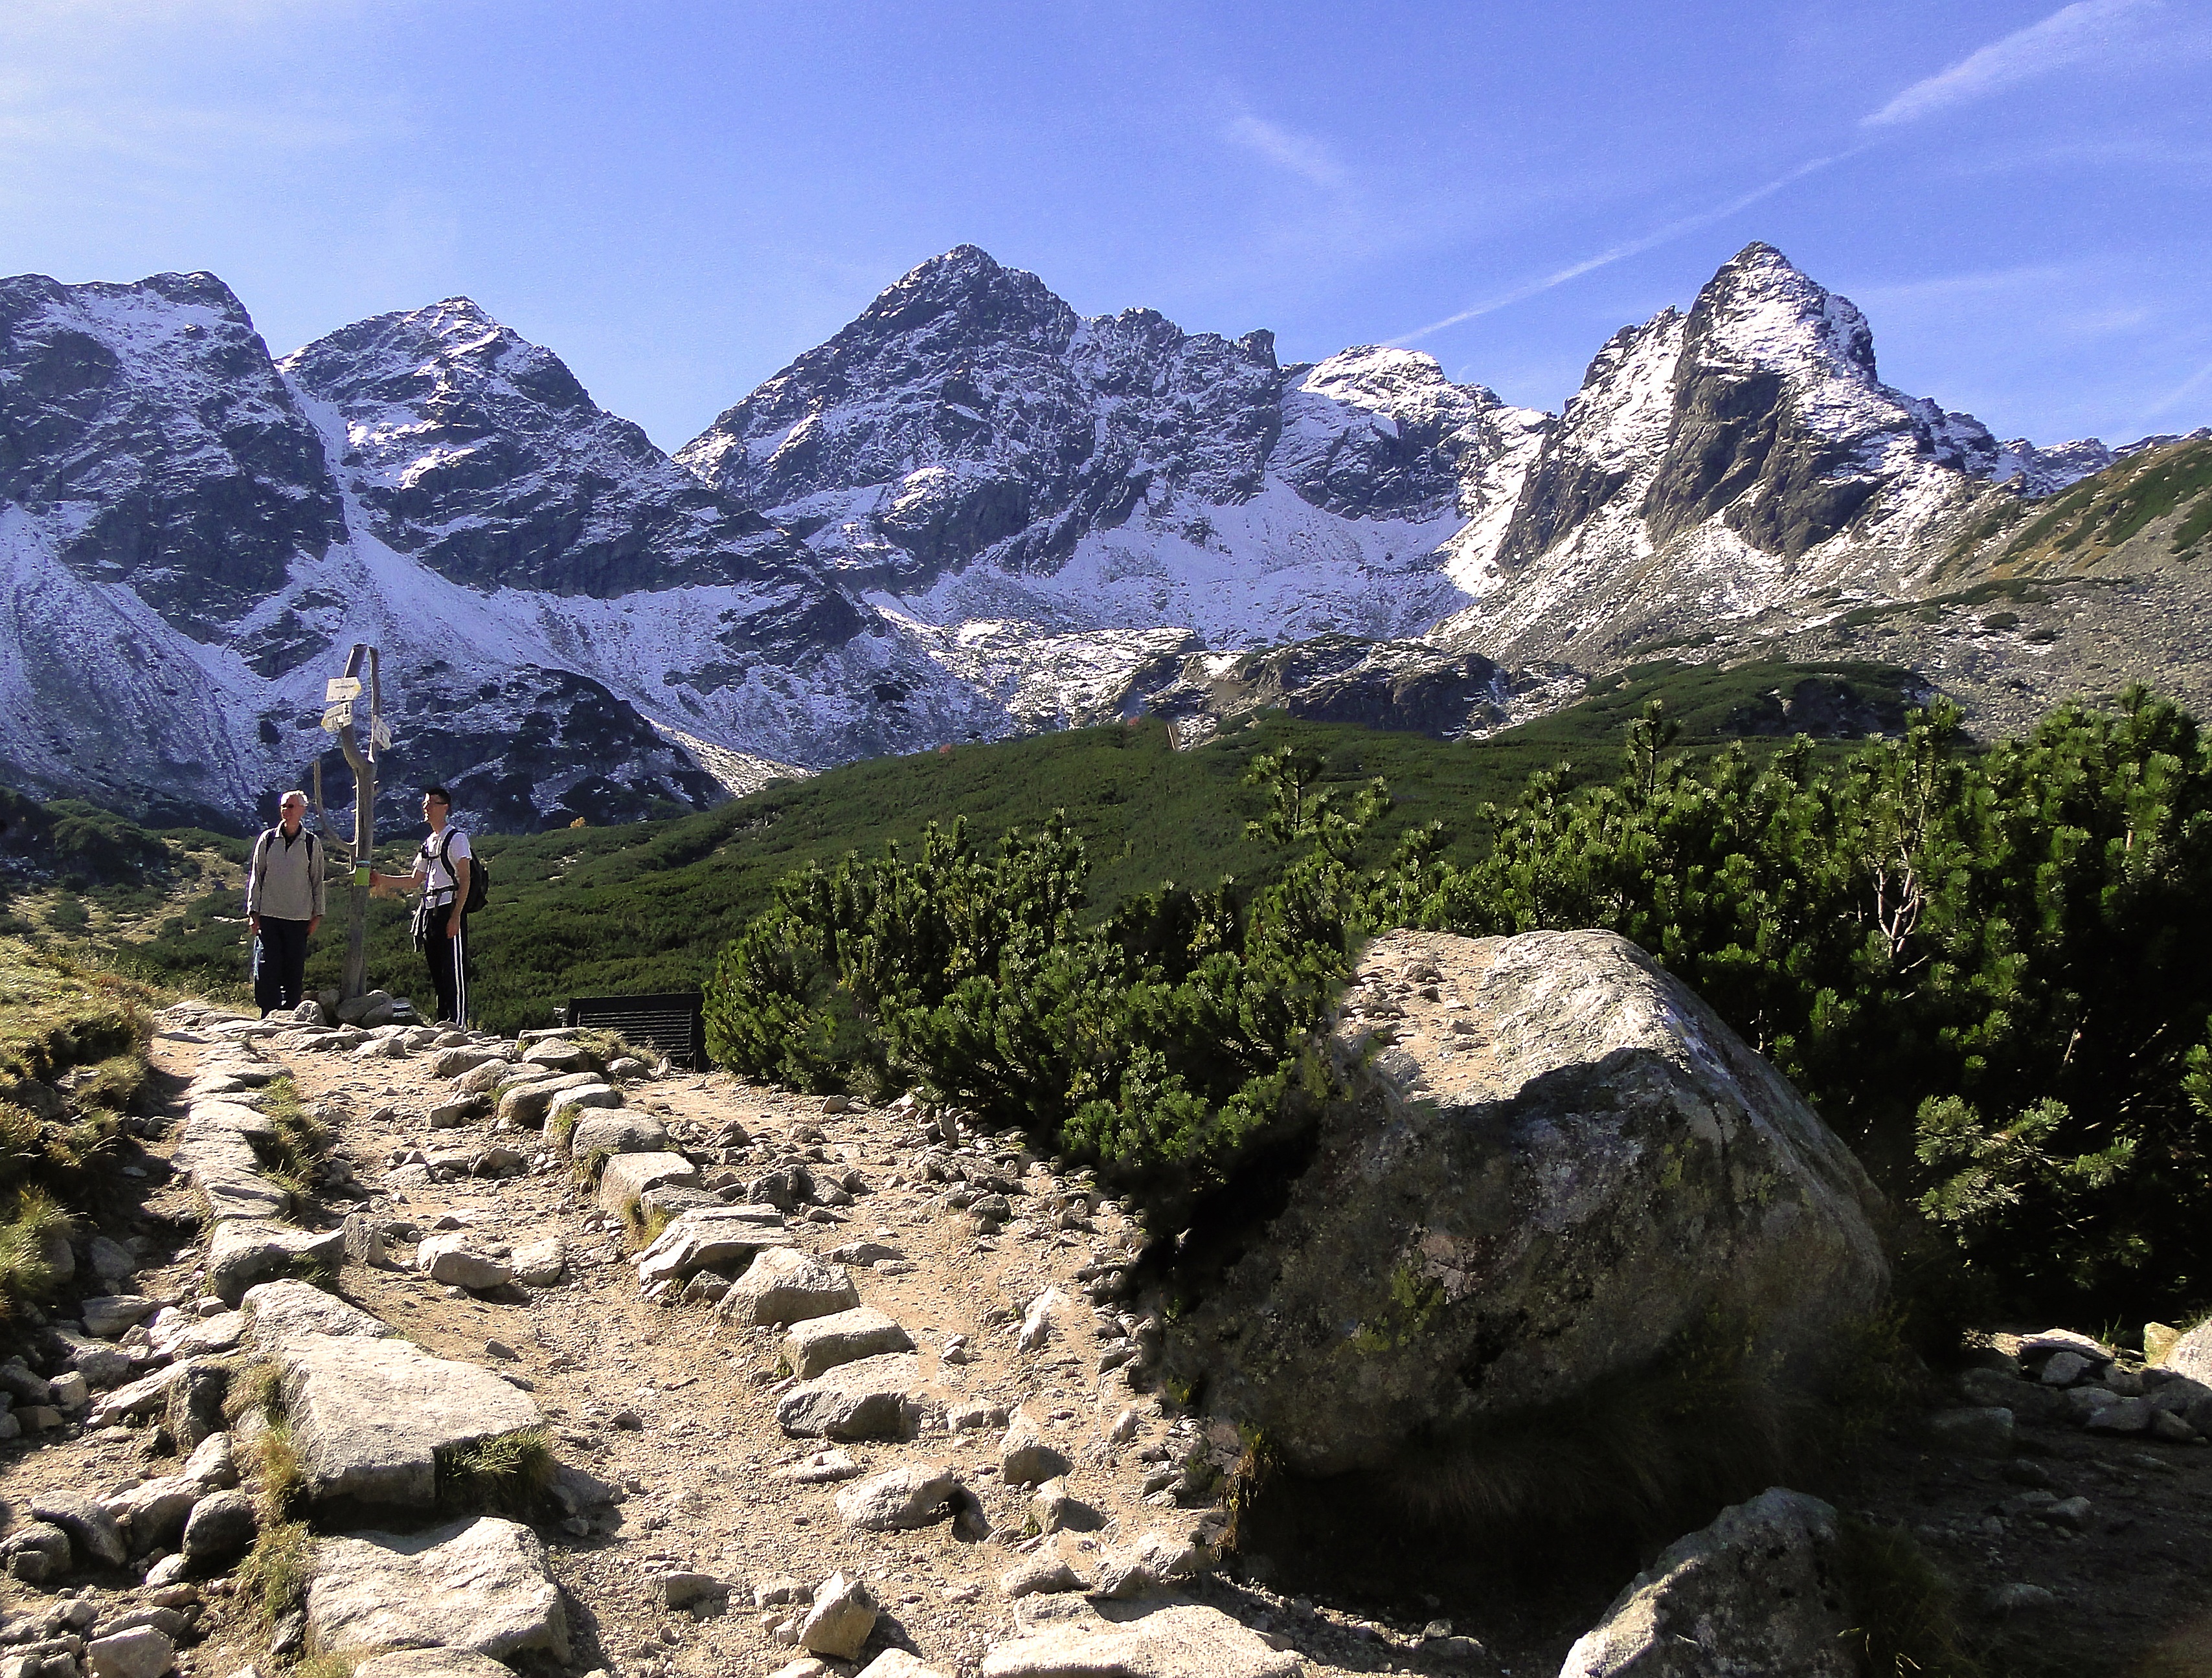
landscape, nature, rock, wilderness, walking, mountain, snow, hiking, trail, adventure, valley, mountain range, recreation, autumn, scenery, ridge, summit, rocks, geology, sports, mountains, alps, backpacking, boulders, plateau, fell, cirque, tatry, tops, polish tatras, the stones, sunny day, landform, mountain pass, mountain pine, outdoor recreation, mountainous landforms, gasienicowa valley